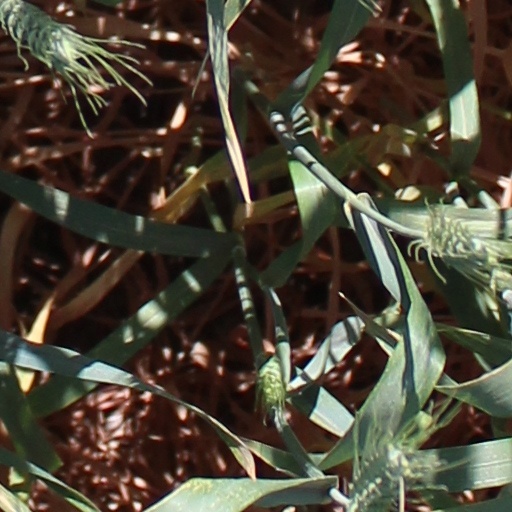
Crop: wheat